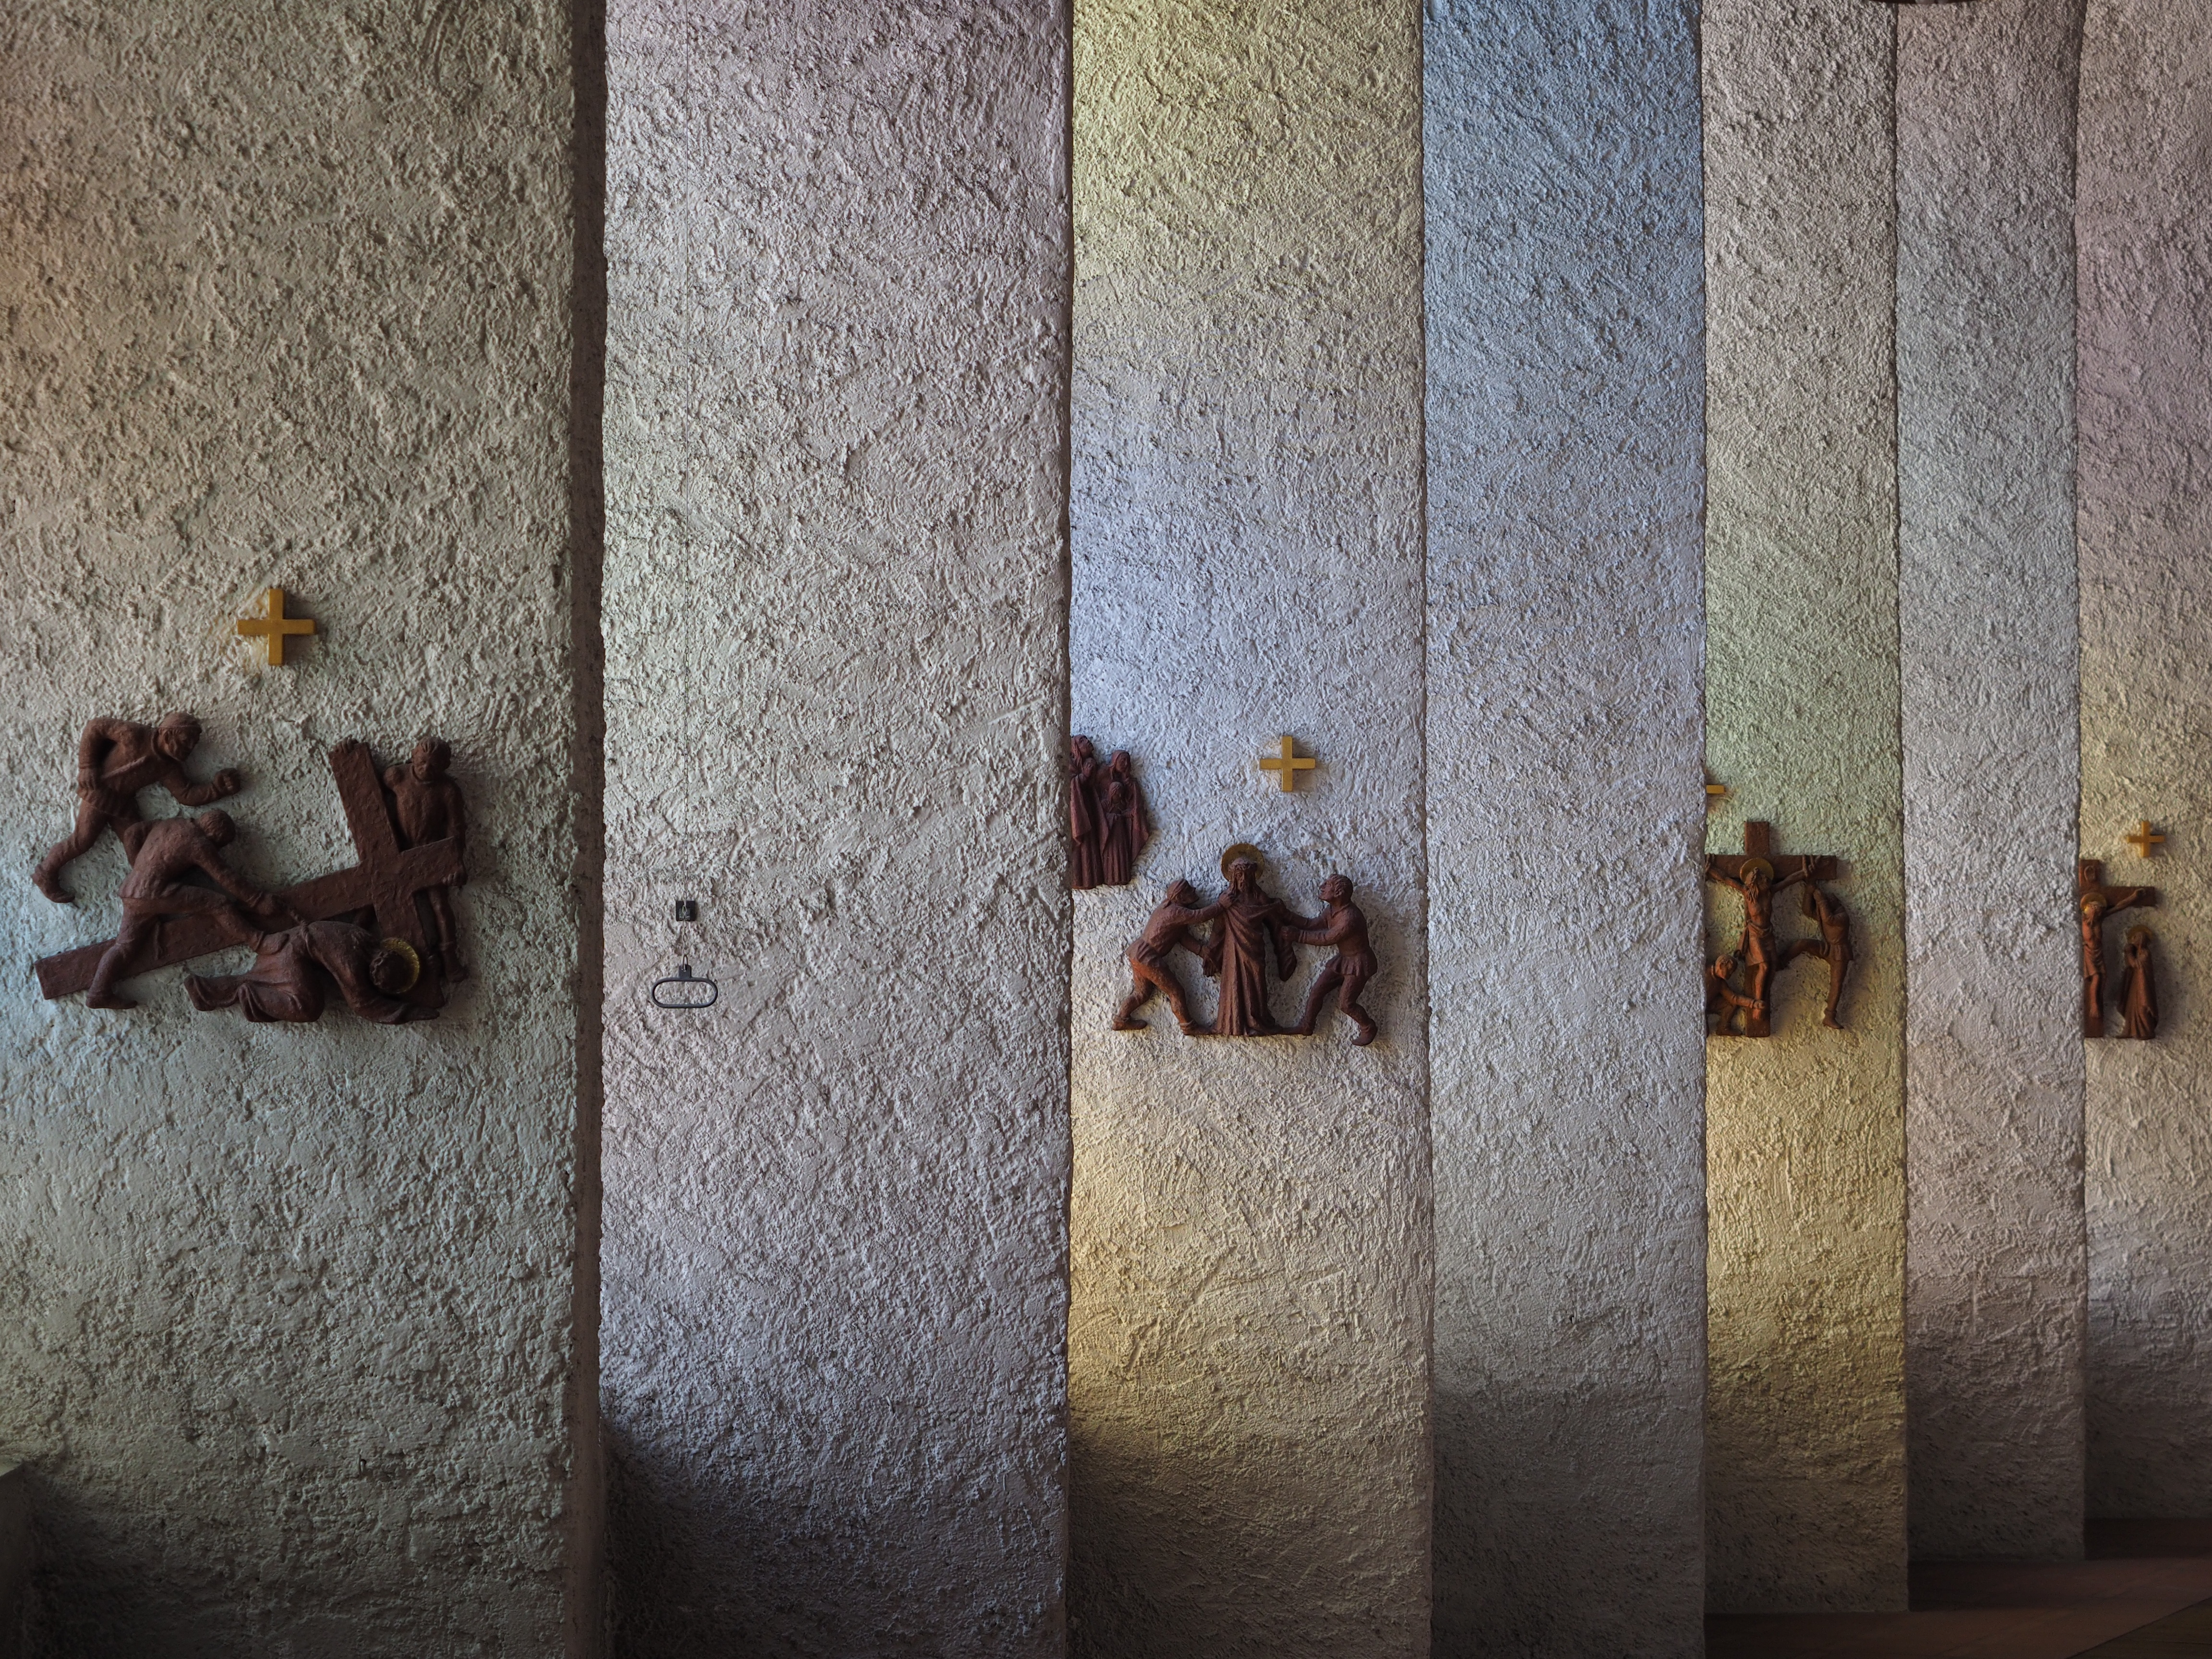
wood, texture, floor, building, wall, color, church, material, catholic, design, temple, shape, columnar, flooring, new ulm, garrison church, church buildings, st john the baptist, st john the baptist church